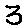
Label: 3